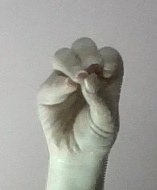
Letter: ha